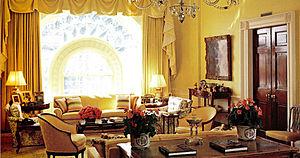
La Salle de séjour ou salon Ouest est située au deuxième étage de la résidence exécutive de la Maison-Blanche, la résidence du Président des États-Unis.